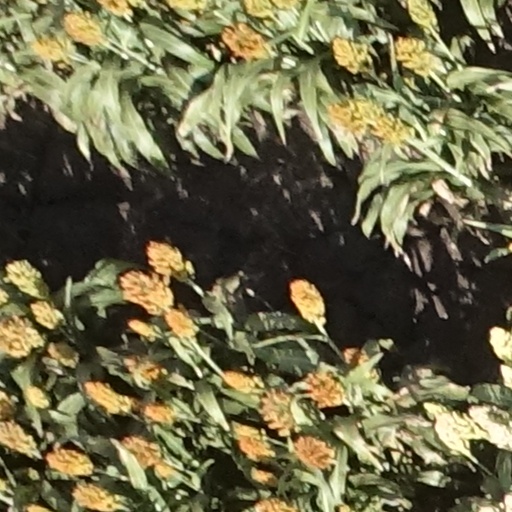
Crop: sorghum